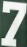
Number: 7